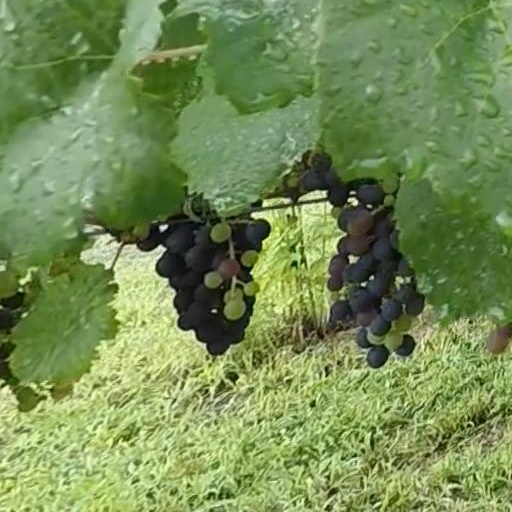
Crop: grape